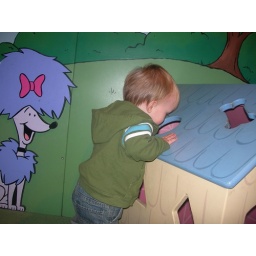
shape sorting in Cliffords dog house